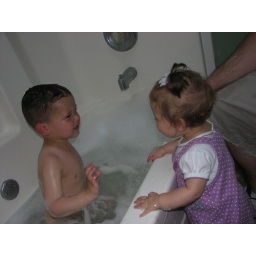
Alissa likes to hang out in the bathroom and play in the water while brother is taking a bath!